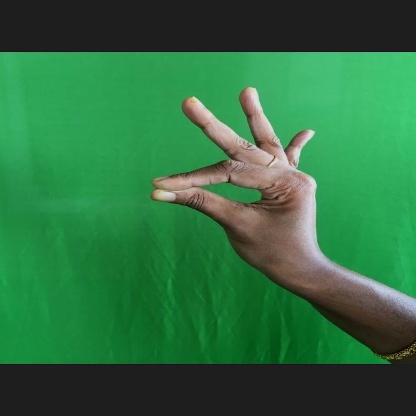
Mudra: Hamsasyam